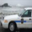
Label: automobile